17th Infantry Division "Pavia"

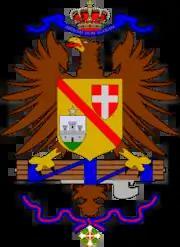
Coat of Arms of the 27th Infantry Regiment "Pavia", 1939

The following units were attached to the division during the Western Desert Campaign: